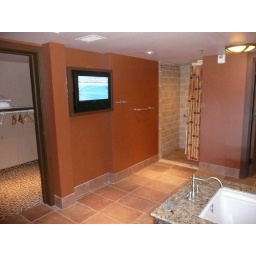
Master bathroom with TV and walk in closet